Territorial Air Defence Forces

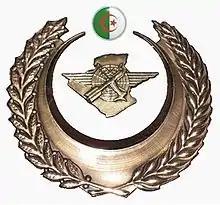
Insignia of the Commander of the Territorial Air Defence Force

The Territorial Air Defence Force (DAT) is an armed service/branch of the Algerian People's National Army, the armed forces of Algeria. It is one of the four service branches of the Algerian Armed Forces, along with the army, navy, and air force. It is tasked with the Algerian airspace protection mission. Its current commander is Major-General Amer Amrani.